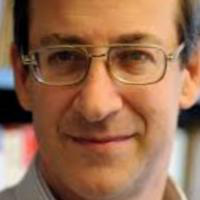
Age group: age 41-55